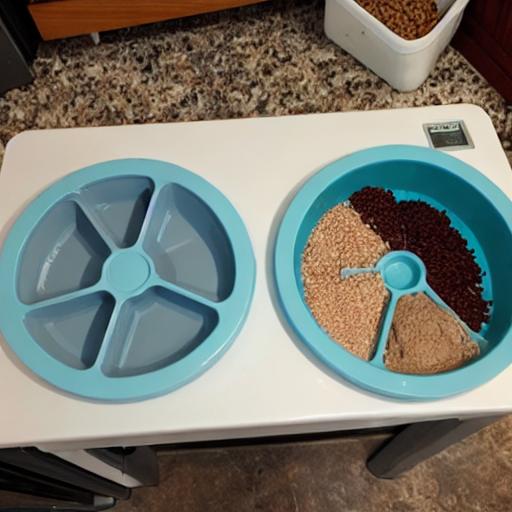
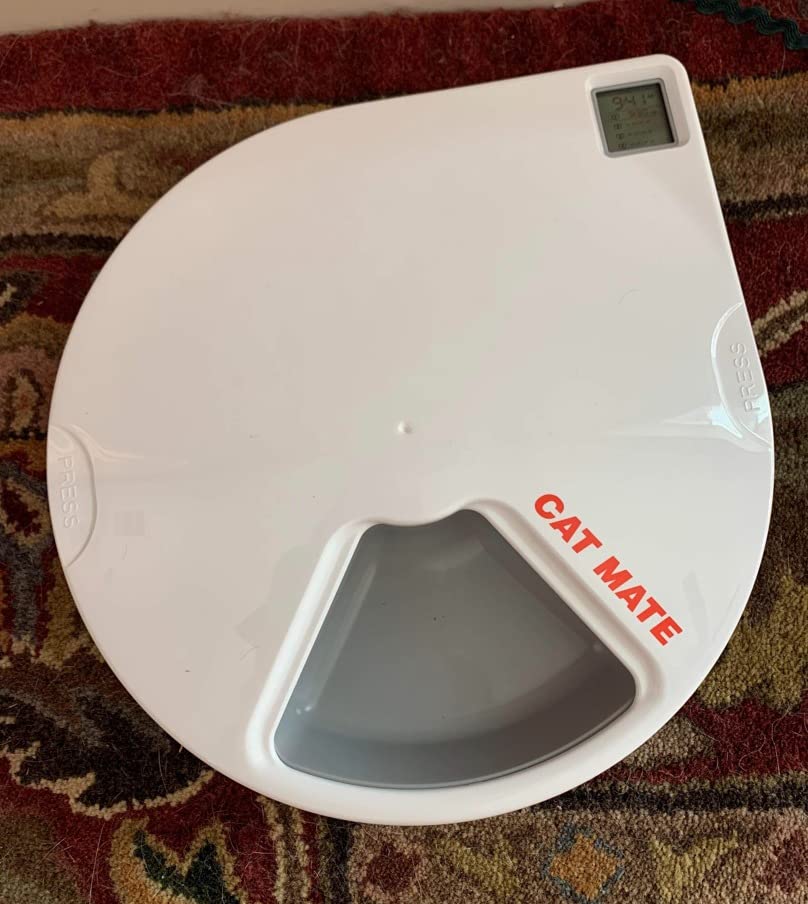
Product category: items_feeder
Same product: no